Louis de Silvestre

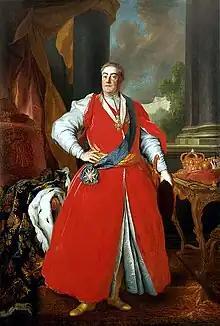
Portrait of Polish King Augustus III, 1737

Friedrich August II, the prince-elector of Saxony, met Silvestre when he was in France and offered him the chance to work at the court of his father Augustus II, King of Poland. The artist accepted the offer, obtained permission from Louis XV, and set off on April 23, 1716; by 1718 he was living in Dresden. Both Augustus II and his son were great admirers of Silvestre's work, and bestowed upon him, in the space of thirty years, every honour imaginable: he was appointed first court painter, then, in 1727, director of the Royal Academy of Arts; he was ennobled in 1741, as was his brother Charles-François.